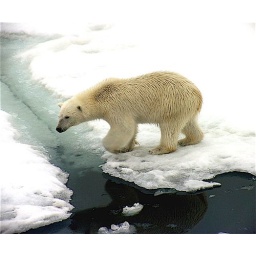
Polar bear crossing from ice to ice over water